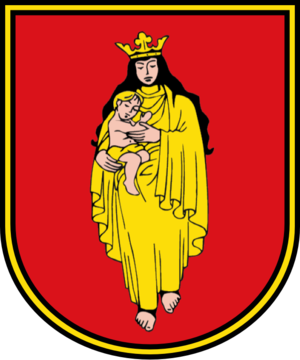
Genthin est une ville allemande située en Saxe-Anhalt, dans l'Arrondissement du Pays-de-Jerichow.